Type 80 machine gun

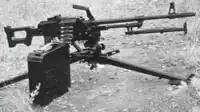
Type 80 GPMG in tripod mount

The Type 80 is a general-purpose machine gun (GPMG) manufactured by Norinco in China, based on the Soviet PKM. The machine gun was certified for design finalisation in 1980 and entered the PLA service in the mid-1980s, specifically in 1983. The Type 80 was intended as a successor to the Chinese independently developed Type 67, doing well in tests conducted in the Chengdu Military Region before it was dropped and instead, opted to keep the Type 67 GPMG in use.